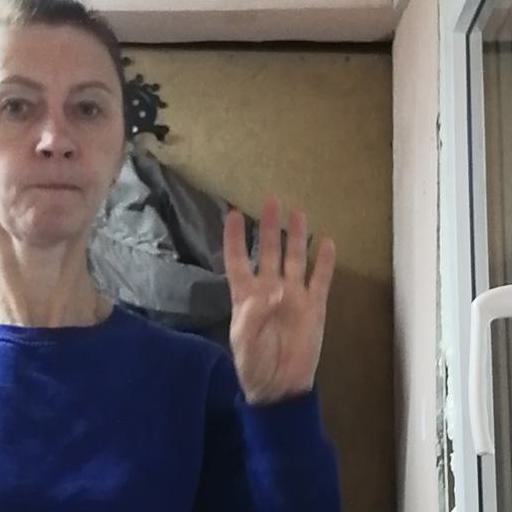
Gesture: four